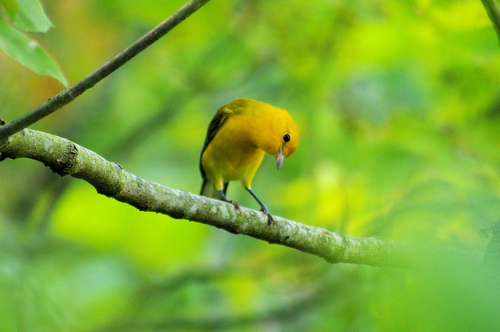
the bird is mostly yellow, while its eyering is a deep black and its beak is a light gray.
this little bird is mostly yellow with black primaries and secondaries and thin tarsus.
the small yellow solid colored bird has grey feet.
this little bird has a mostly yellow body with a black wing and short pointy bill.
the colorful bird has a yellow color body and black wings with a small beaka yellow bird with black wings and tarsus and a pointed beak.
the crown of the bird is a vibrant yellow, and the bill of the bird is short and pointed.
this bird is almost completely yellow with pretty cool black wings.
this small bright yellow bird has a short pointed beak and features bright black eyes and wings that are a darker shade of yellow and brown.
the bird has a yellow breast and belly with black eyering.
Species: Prothonotary Warbler